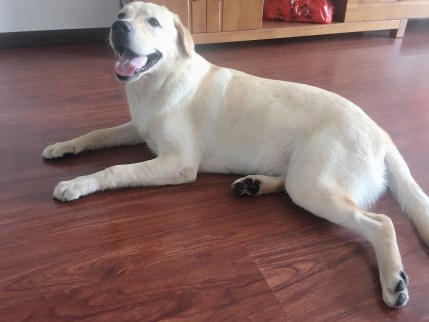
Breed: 3580-n000122-Labrador_retriever